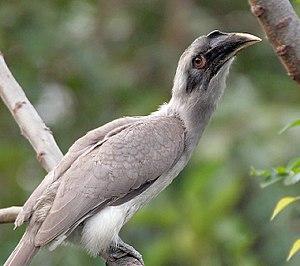
Le genre Ocyceros comprend trois espèces d'oiseaux appartenant à la famille des Bucerotidae.